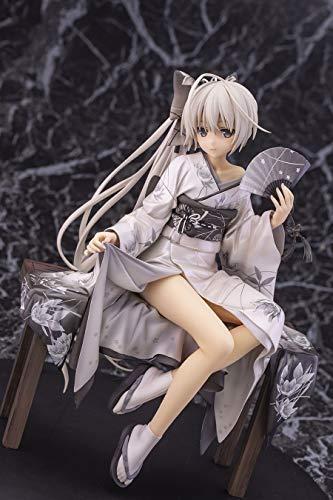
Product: alphamax Yosuga No Sora: Kasugano (Kimono Version) 1: 7 Scale PVC Figure, Multicolor
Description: An Alphamax import.
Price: $267.92
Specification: ProductDimensions:8x7x9inches|ItemWeight:2.27pounds|ShippingWeight:2.27pounds(Viewshippingratesandpolicies)|ASIN:B07NCTNSNS|Itemmodelnumber:DEC189100|Manufacturerrecommendedage:15yearsandup